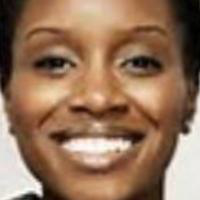
Age group: age 31-40